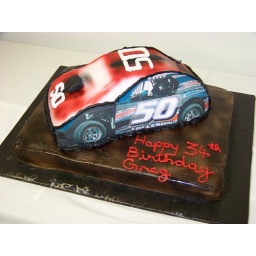
A 1/3 sheet chocolate cake covered in buttercream icing airbrushed brown topped with a race car cake decorated with Tolleson's race car